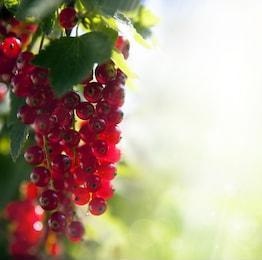
Label: redcurrant